Daniel G. Reid

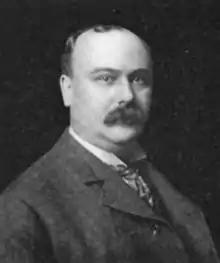
A 1900 portrait of Reid

Daniel Gray Reid (August 1, 1858 – January 17, 1925) was an American industrialist, financier, and philanthropist. Early in his career he manufactured tin plate with The American Tin Plate Company, and later U.S. Steel. He was known as the "Tinplate King".